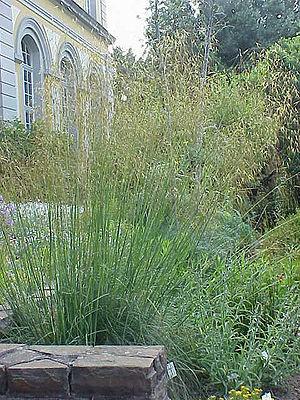
Les graminées ornementales sont des plantes de la famille des Poaceae cultivées comme plantes ornementales. On assimile parfois à des graminées ornementales d'autres espèces de plantes utilisées aux mêmes fins, présentant un aspect similaire et appartenant à des familles proches comme les Cyperaceae et les Juncaceae.